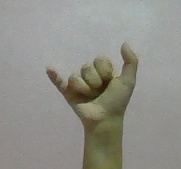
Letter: ya